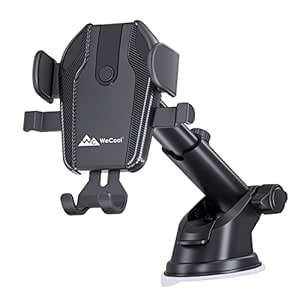
WeCool C1 Car Mobile Holder with One Click Technology
Category: Electronics
Price: 489 (list price: 1999)
Rating: 4.0 (3,626 ratings)
About this product: One Click Release : Inserting or releasing your phone to the Mobile holder for Car Dashboard is made very simple with this WeCool Smart Gadget. Just use a single hand to lock or unlock the phone in your Car|360° FULLY ROTATIONAL Mobile Holder : WeCool Mobile holder with a 360° rational body so that you can watch from your preferred angle after fixing the Mobile Phone holder car. Find the viewing angle that does not hamper your driving or GPS navigation|Mobile Phone Holder Car C1 can easily accommodate smartphones with screen sizes of 4 to 6 inches. It is also designed intelligently to connect any cables from the space below the charging port. Also you can view your phone notifications better.|Anti Scratch and Shake Proof Mobile stand for Car Dashboard. The Super Power grip from double shift locking and super strong sticky Gel Pad and Premium ABS Body saves your phone in every situation|Car Mobile holder for dashboard or Windshield is designed for fixing on WindShield or Dashboard of your car. Firm Grip on plain surface as well Textured Surface ensuring maximum safety to your phone|This WeCool Gadget is covered with 1 Year Brand Warranty. To avail the Warranty, register your product in the brand website with in 10 days of purchase. Reach the Customer support team at 9036228529 for Technical support or any other Query.